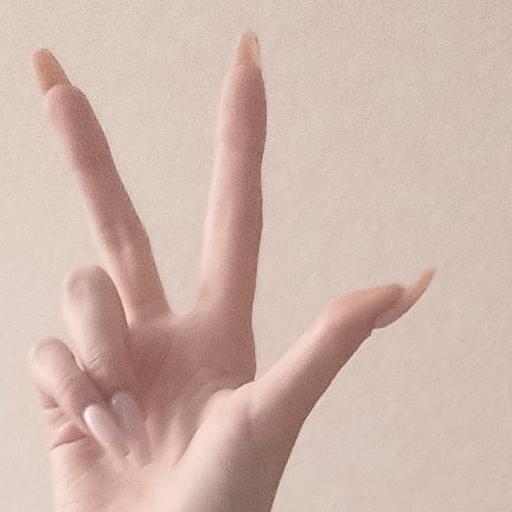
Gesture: three2